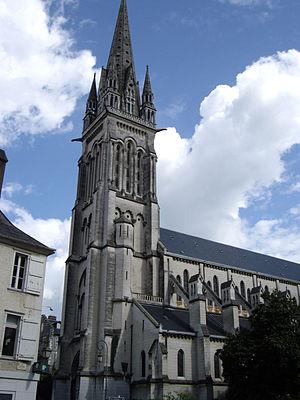
L'église Saint-Martin est l'une des églises de Pau, située au cœur de la ville aux portes du quartier du château de Pau.